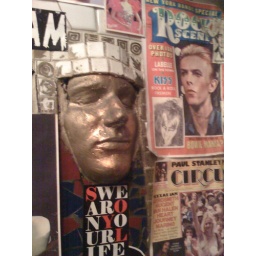
The face in the bathroom wall at Mudhoney